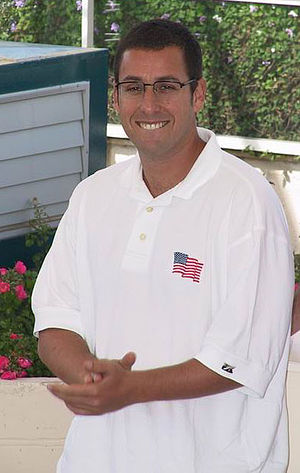
Adam Sandler / Filmografi
Adam Sandler i Cannes, 2002
Adam Richard Sandler er en amerikansk skuespiller, komiker, musiker, manuskriptforfatter og filmproducent. Han fik sit gennembrud på tv i Saturday Night Live og er siden blevet en af de mest succesfulde, amerikanske komedieskuespillere.